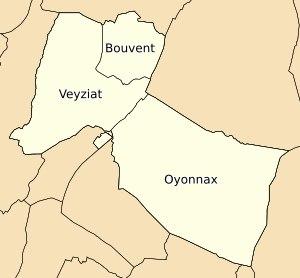
Oyonnax est une commune française située dans le département de l'Ain, en région Auvergne-Rhône-Alpes. Ses habitants sont les Oyonnaxiens et les Oyonnaxiennes. C'est la deuxième commune la plus peuplée du département.